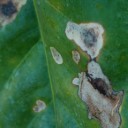
Label: Miner